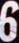
Number: 6